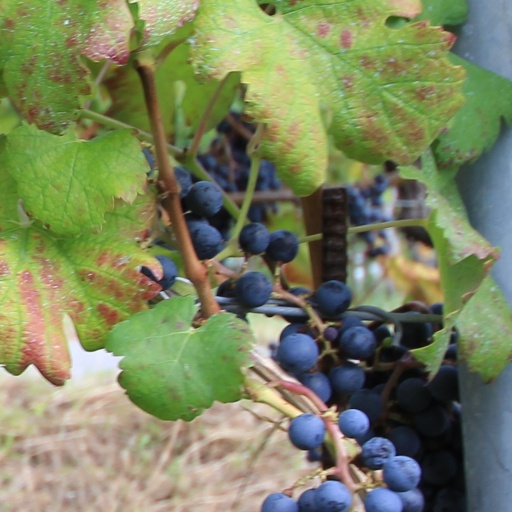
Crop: grape